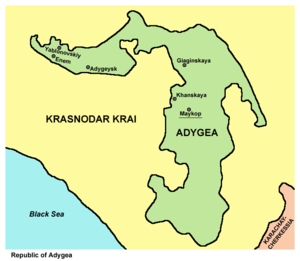
Republikken Adygeja
Kort over Republikken Adygeja
Republikken Adygeja er en af 21 autonome republikker i Den Russiske Føderation. Republikken ligger som en enklave i Krasnodar kraj. Republikkens har et areal på 7.792 km² og 449.171 indbyggere. Republikkens hovedstad er Majkop.